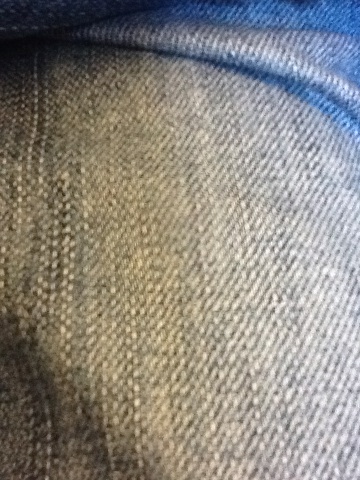Question: What leg is this?
Answer: unanswerable